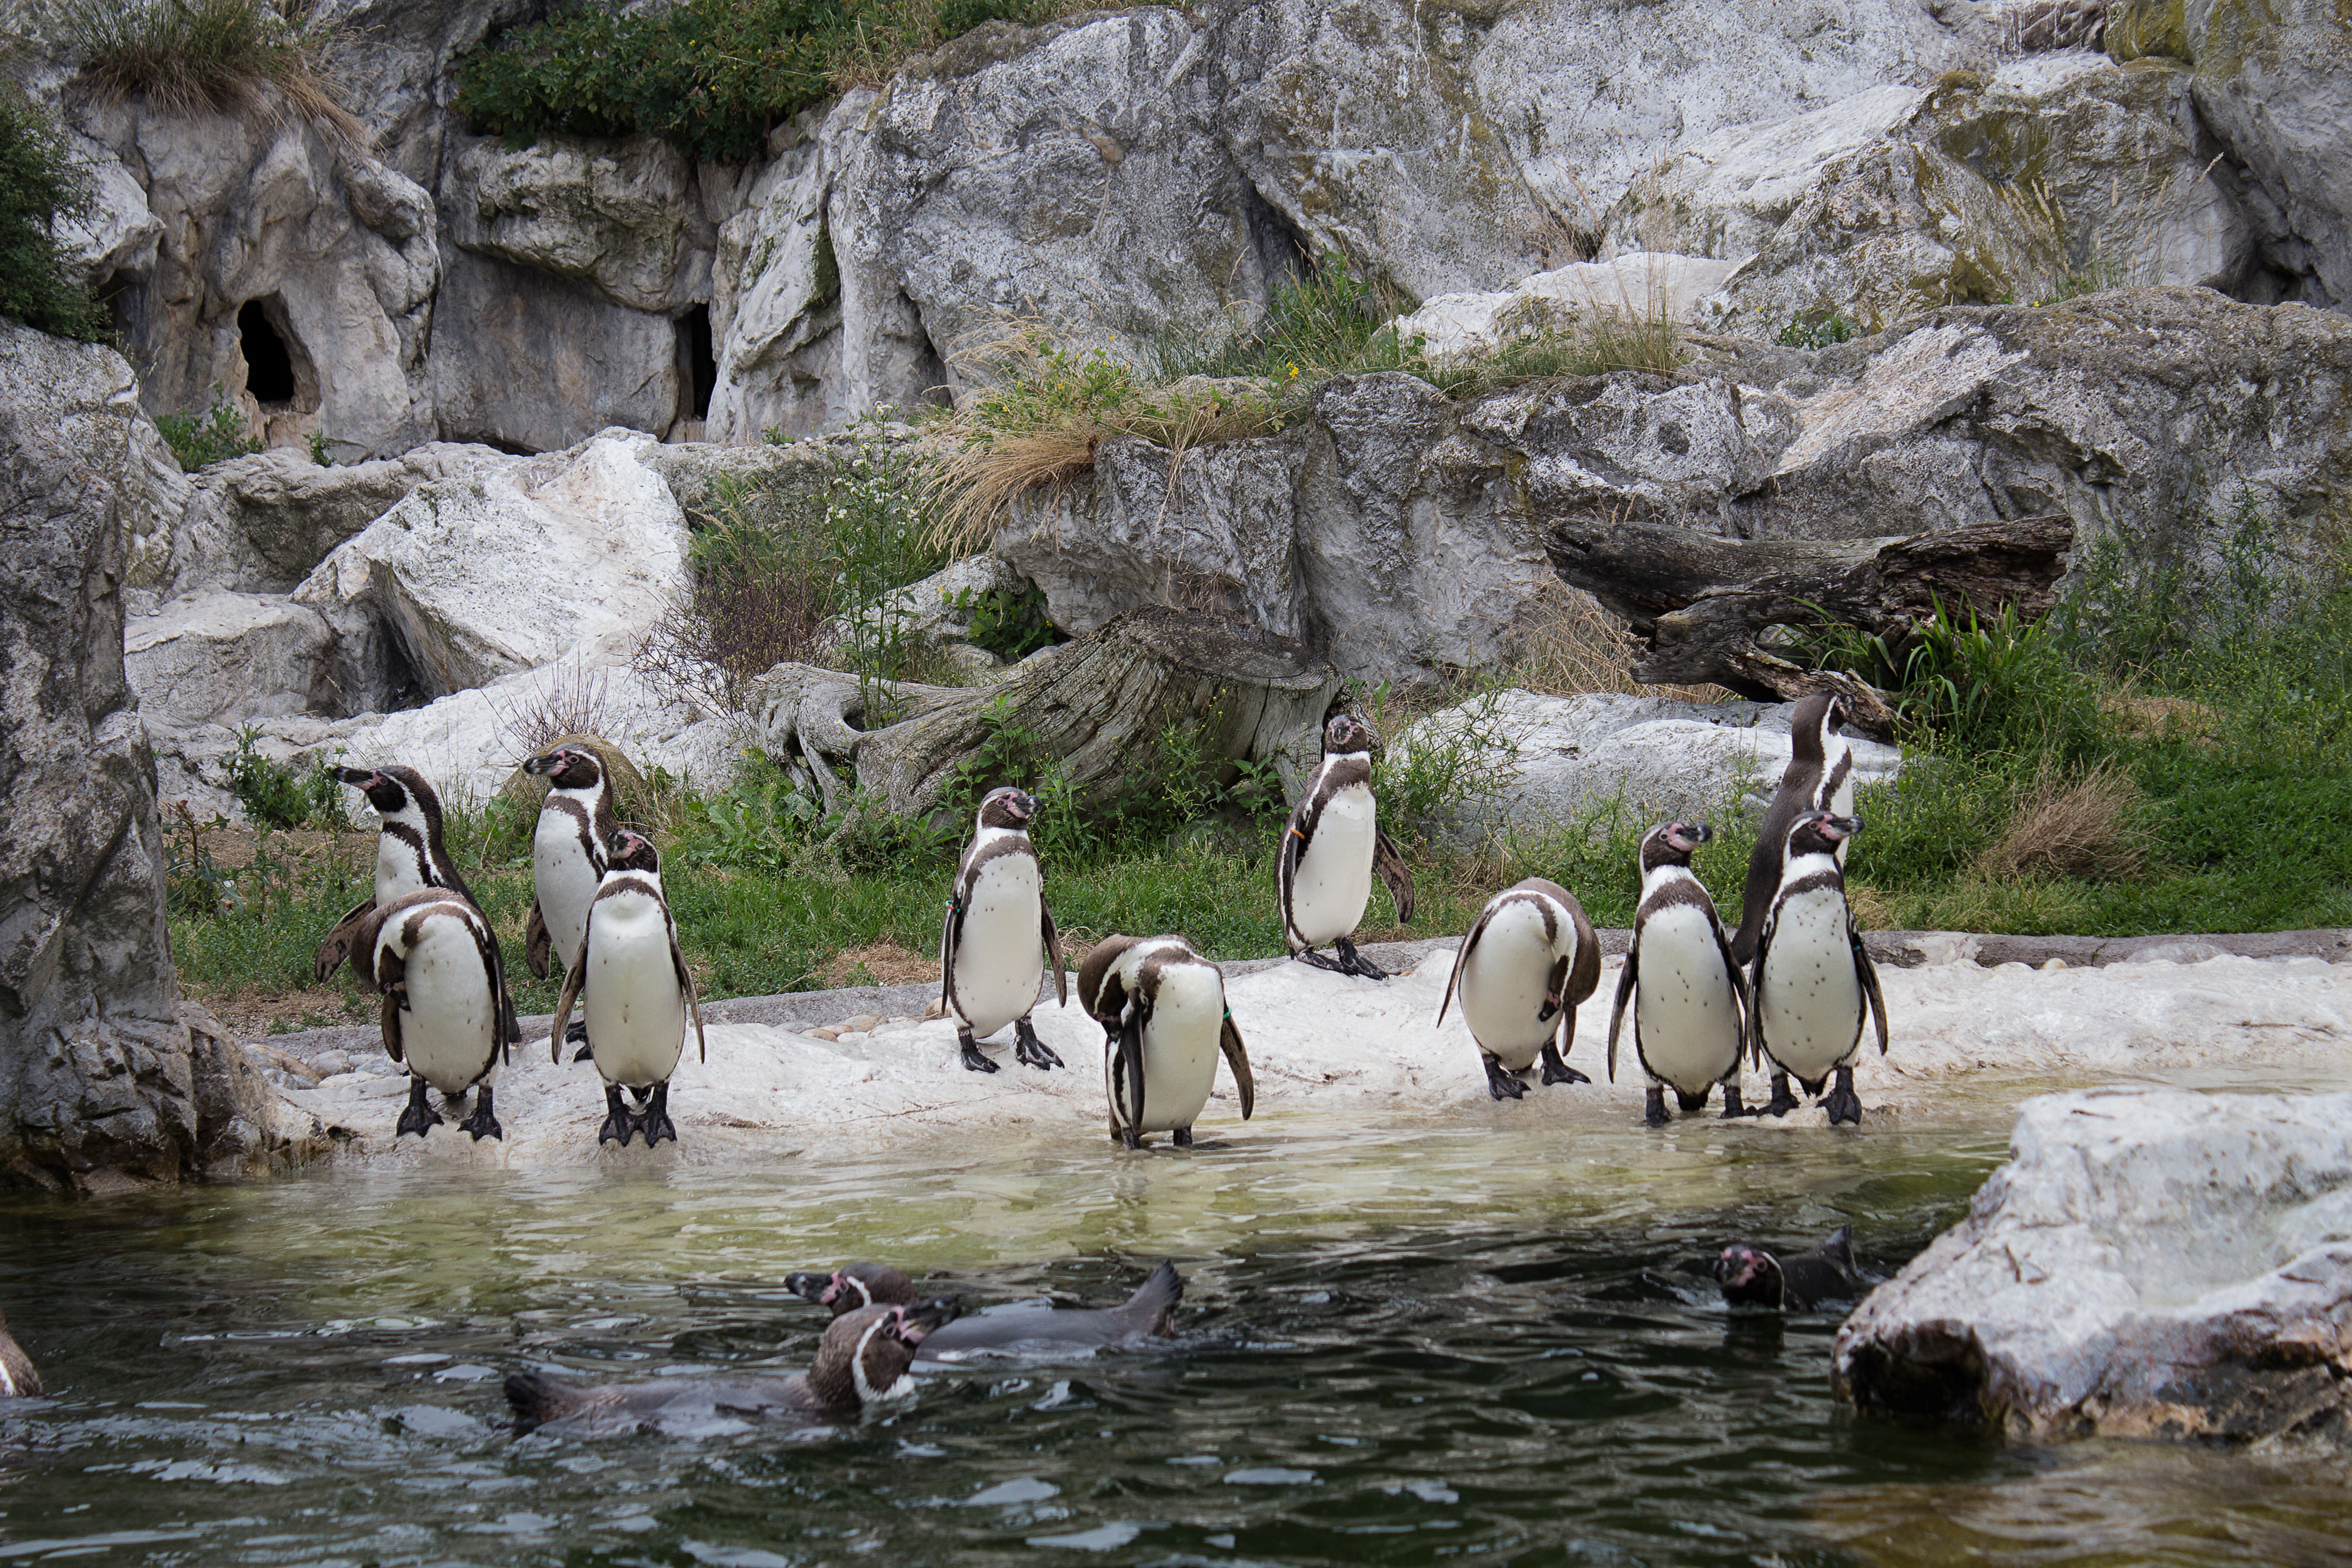
water, bird, wildlife, zoo, fauna, animals, penguins, water bird, animal world, humboldt penguin, spheniscus humboldti, flightless bird